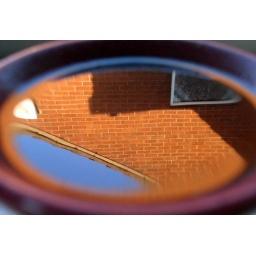
This the reflection in my oil burner, in the melted wax, of the house next door to me.